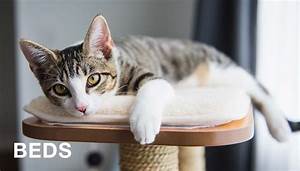
Label: gatto